Lighthouse of Ponta dos Rosais

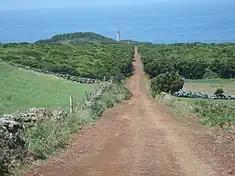
The lighthouse is located at the extreme western coast of São Jorge, accessible by a single dirt road

There was already a notion, by 1890, that a beacon was necessary on the western coast of São Jorge, and a lighthouse was planned for the region.